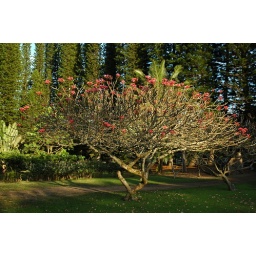
The house we stayed in Hawaii has two amazing Plumeria trees in the front yard.